Tanjung Lesung

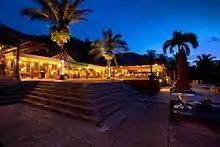
Tanjung Lesung Hotel

Tanjung Lesung as a tourist destination was previously undeveloped for 20 years. Tourists were not many so that it could not boost the economy of the surrounding people. Occupancy rate of the hotels in Tanjung Lesung had been only 25% in average while to survive the rate should be minimal 35%–40%. Therefore, in line with the construction of toll road for easy access to the location, promotions and tour packages are offered. Another factor which burdens the local economy was the low-level education, especially in tourism, of people surrounding Tanjung Lesung. Thus, education and infrastructure issues become the focus of empowerment to be undertaken by Banten provincial government. Two solutions to these problems are to build a tourism school and develop a supporting tourist village outside Tanjung Lesung. Better education and training also opens up wide opportunity for the locals to fill the positions in and around the facilities of Tanjung Lesung. In order to achieve this, Banten provincial government has cooperated with central government to build tourism school and tourism village development to fully support Tanjung Lesung SEZ.